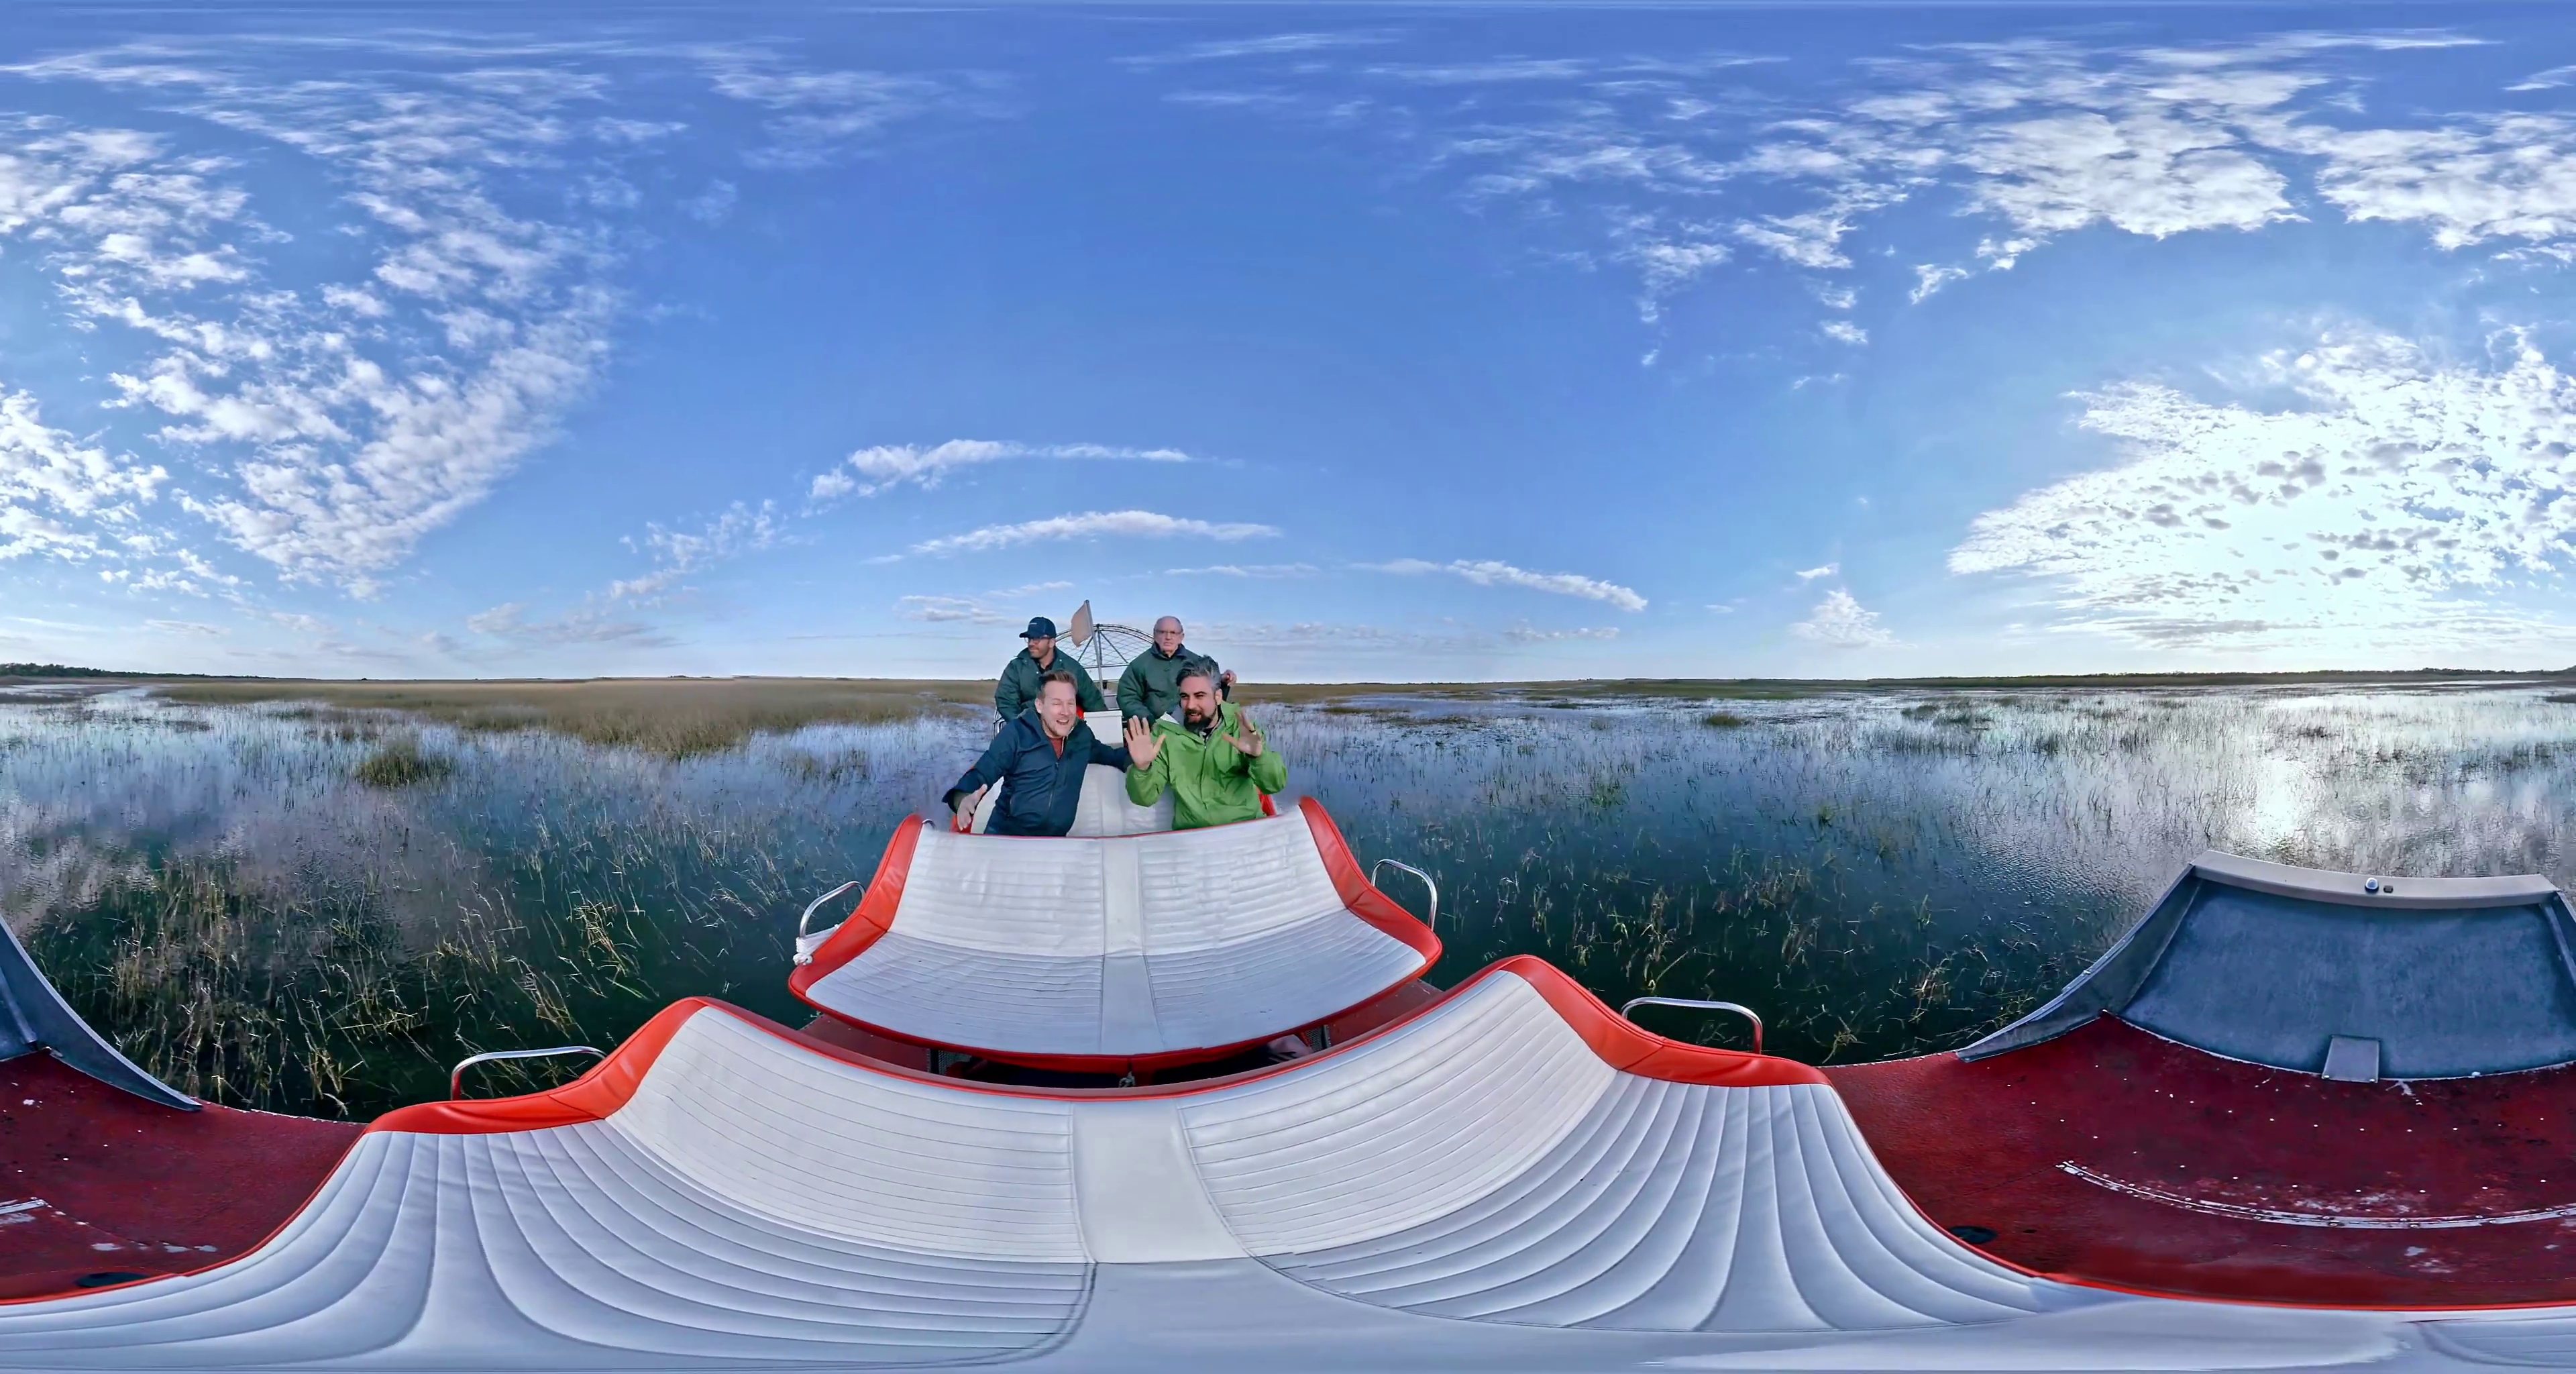
Referred object: The person in the back wearing a hat

Referred object: The man wearing a bright green jacket.